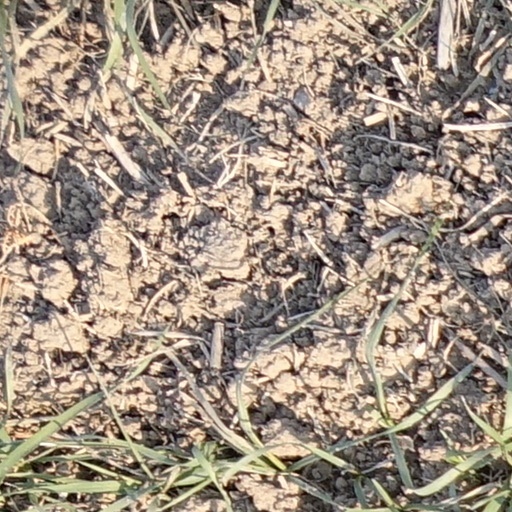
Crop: wheat